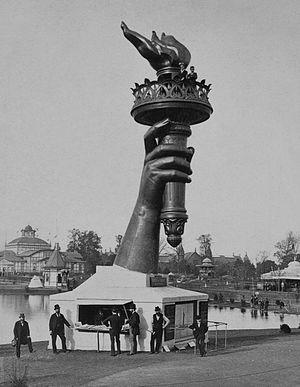
Bras de la Statue de la Liberté, 1876, Exposition centenaire de Philadelphie.
Eurosat - CanCan Coaster est un parcours de montagnes russes en intérieur situé dans le parc d'attractions allemand Europa-Park. L'attraction originale a été construite par Mack Rides et a ouvert en 1989 dans le quartier thématique Français du parc. L'attraction est incluse dans un dôme géodésique.